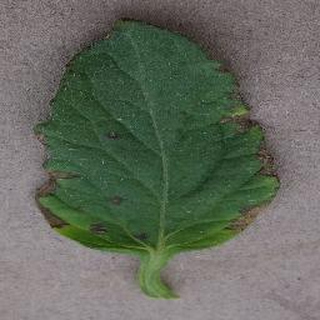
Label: tomato_bacterial_spot